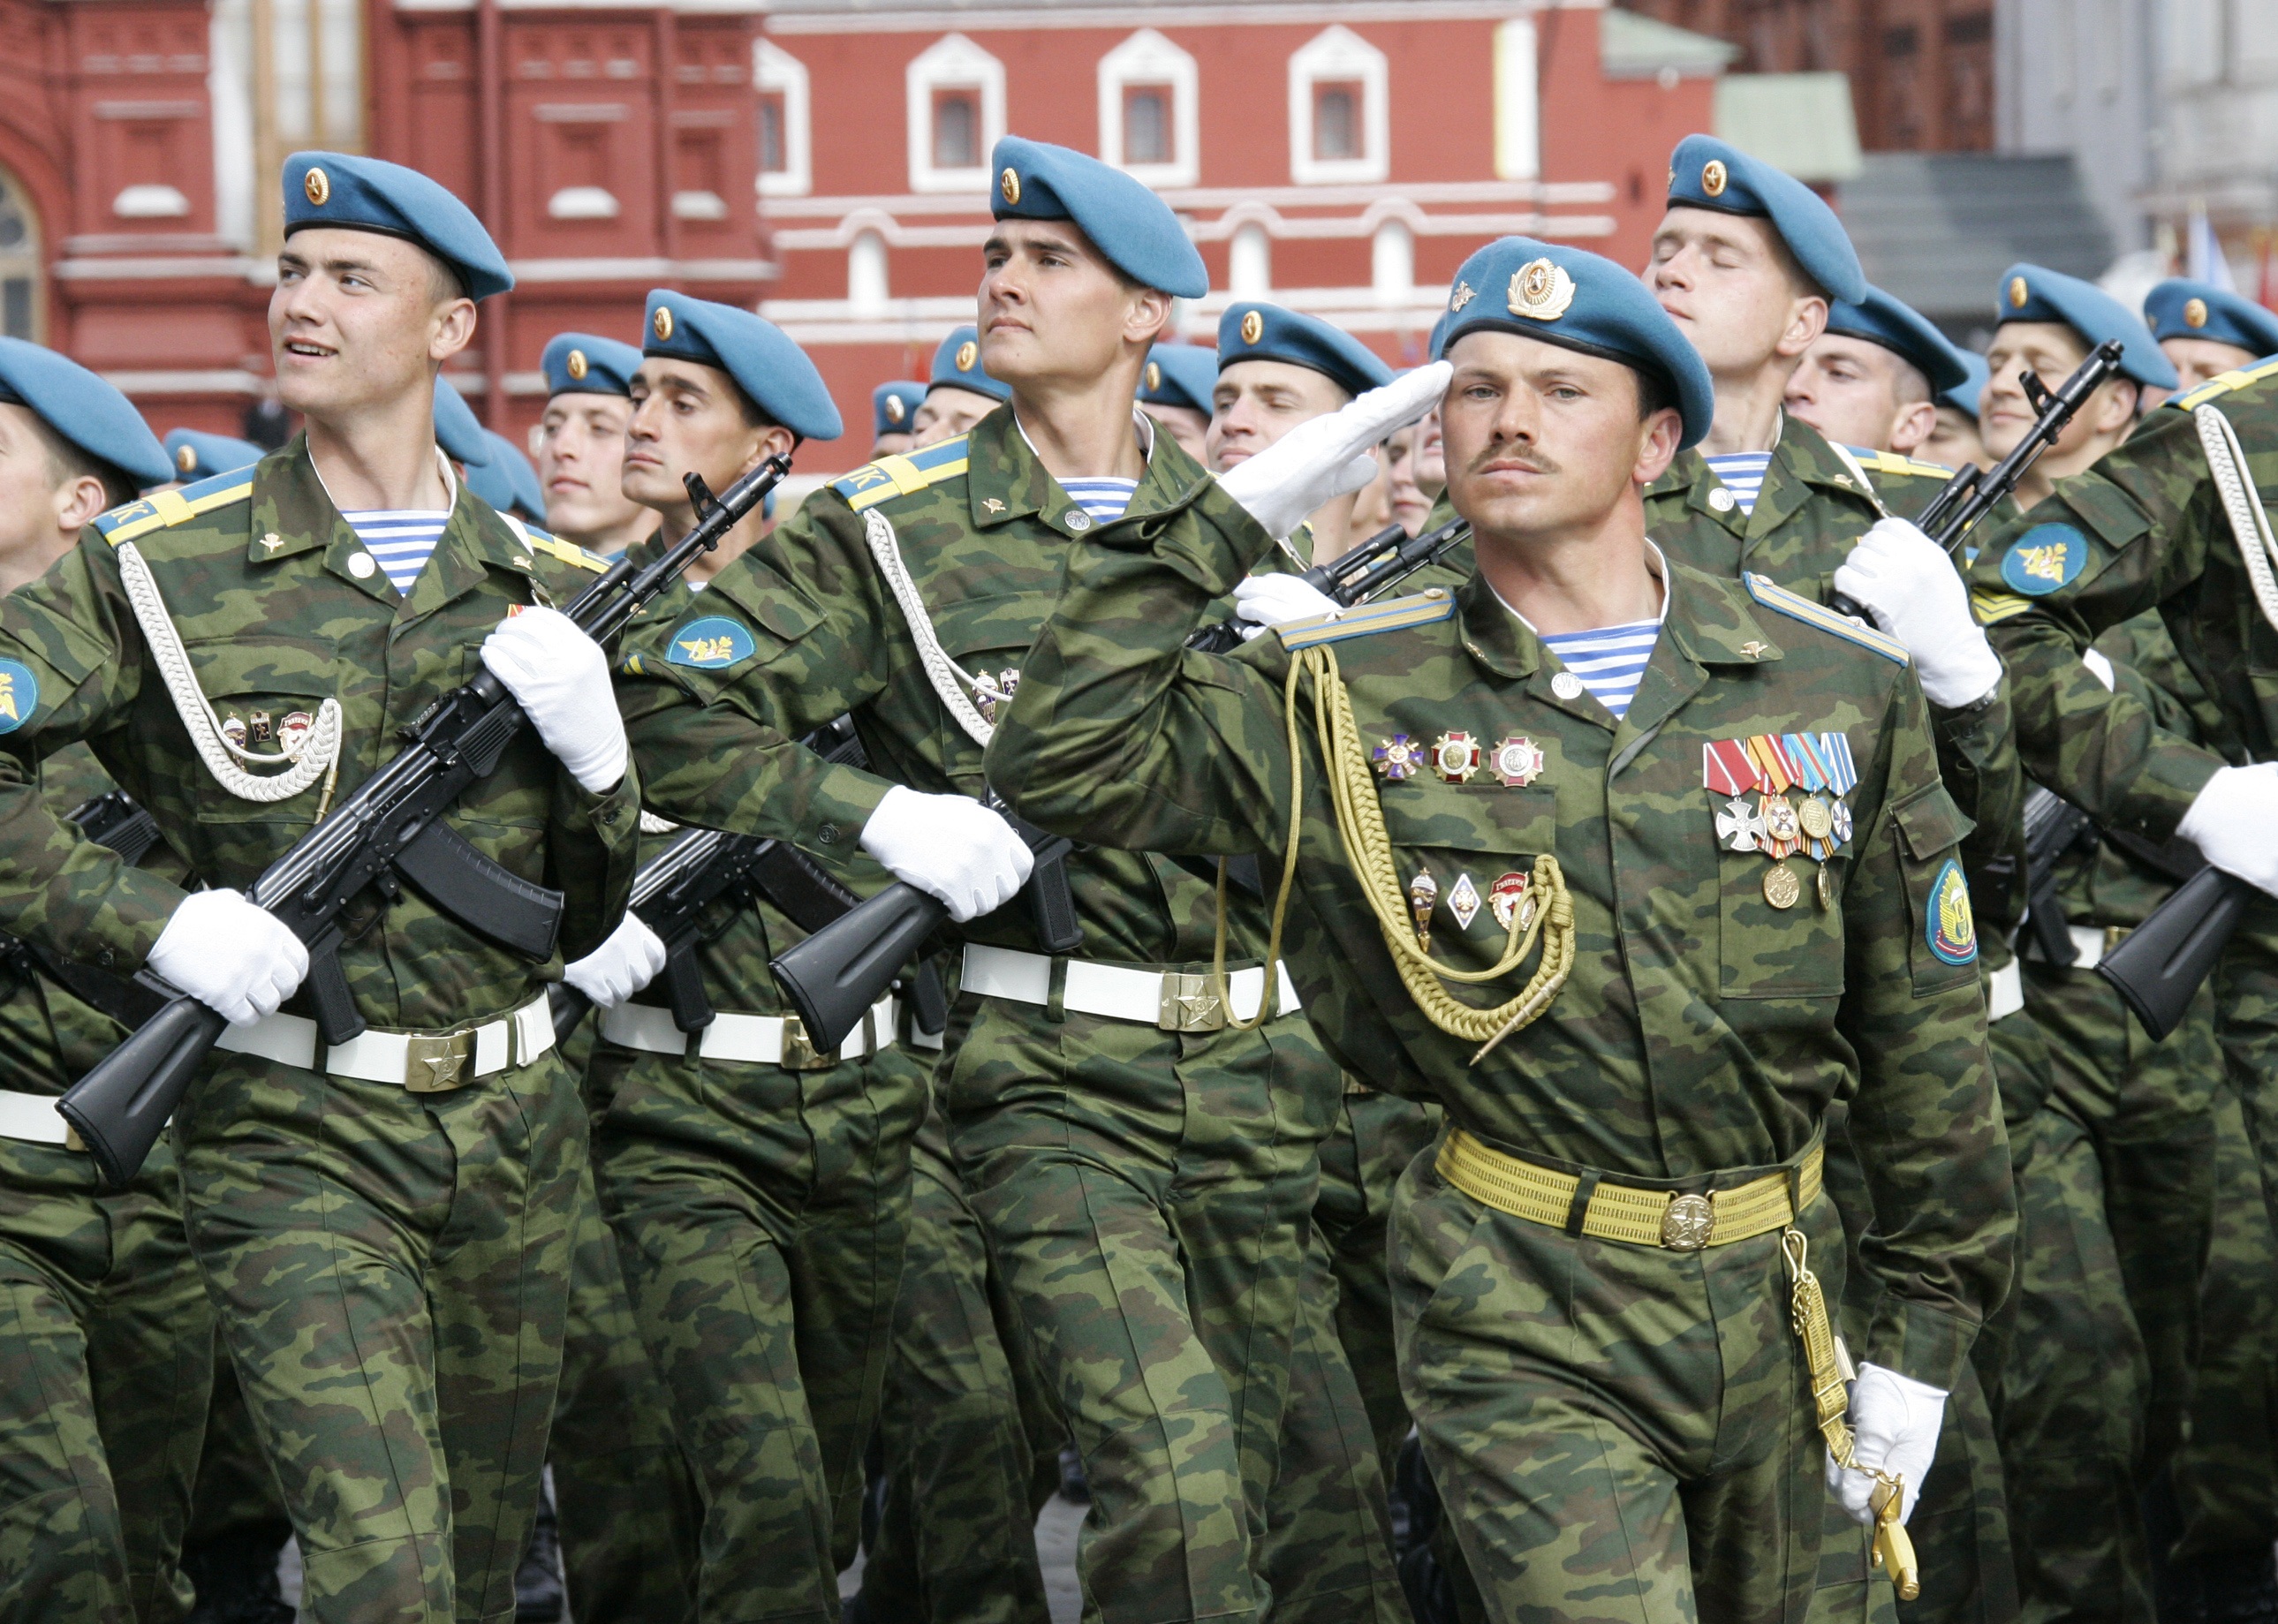
person, military, soldier, army, holiday, profession, parade, soldiers, marching, troop, marines, staff, infantry, air force, russian airborne troops, vdv, military uniform, militia, military police, military officer, military person